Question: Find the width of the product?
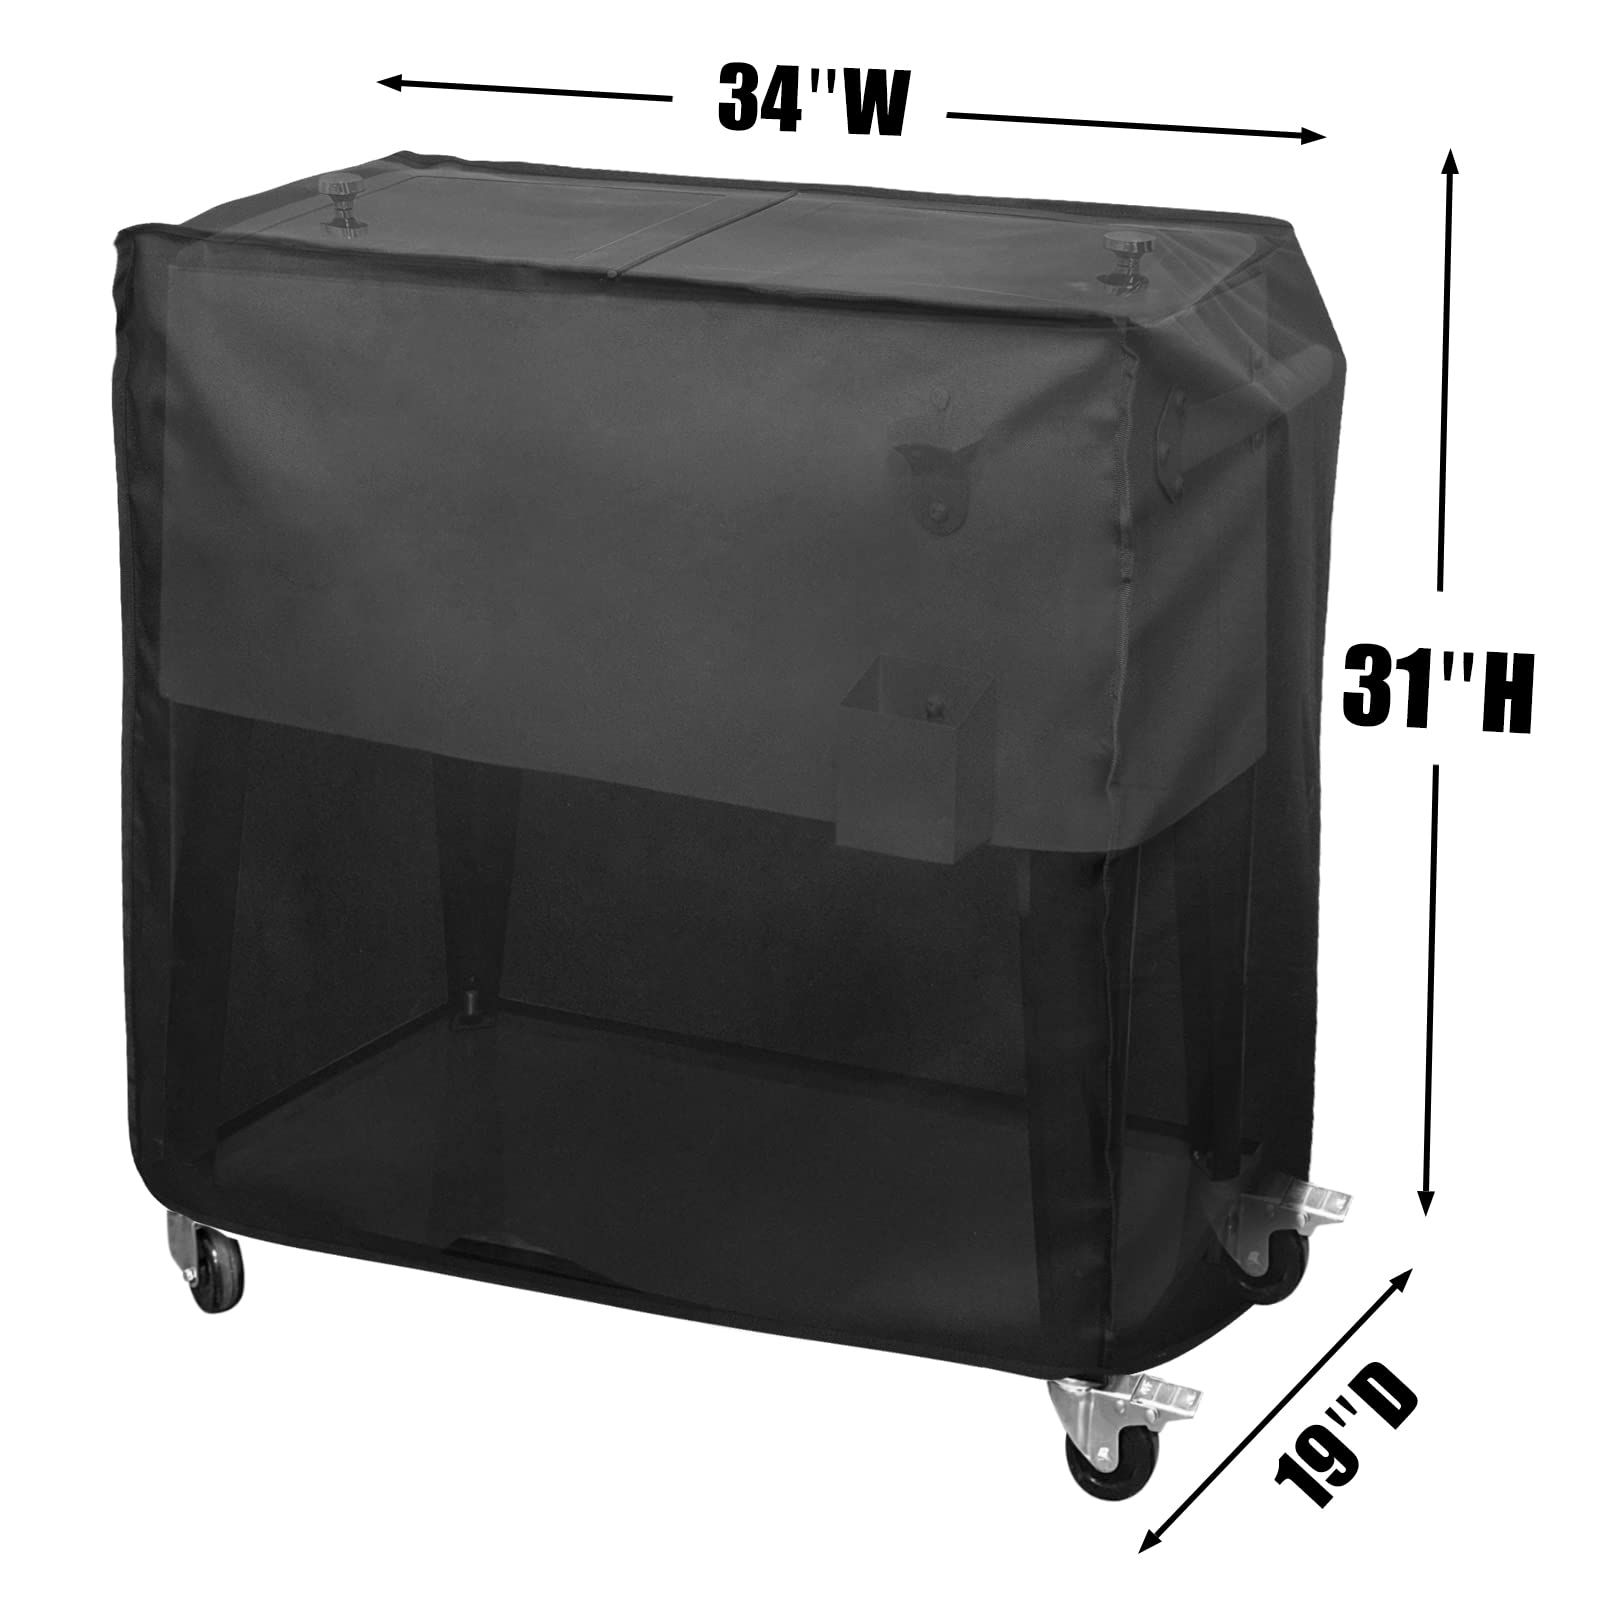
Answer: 34.0 inch